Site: brandenburg
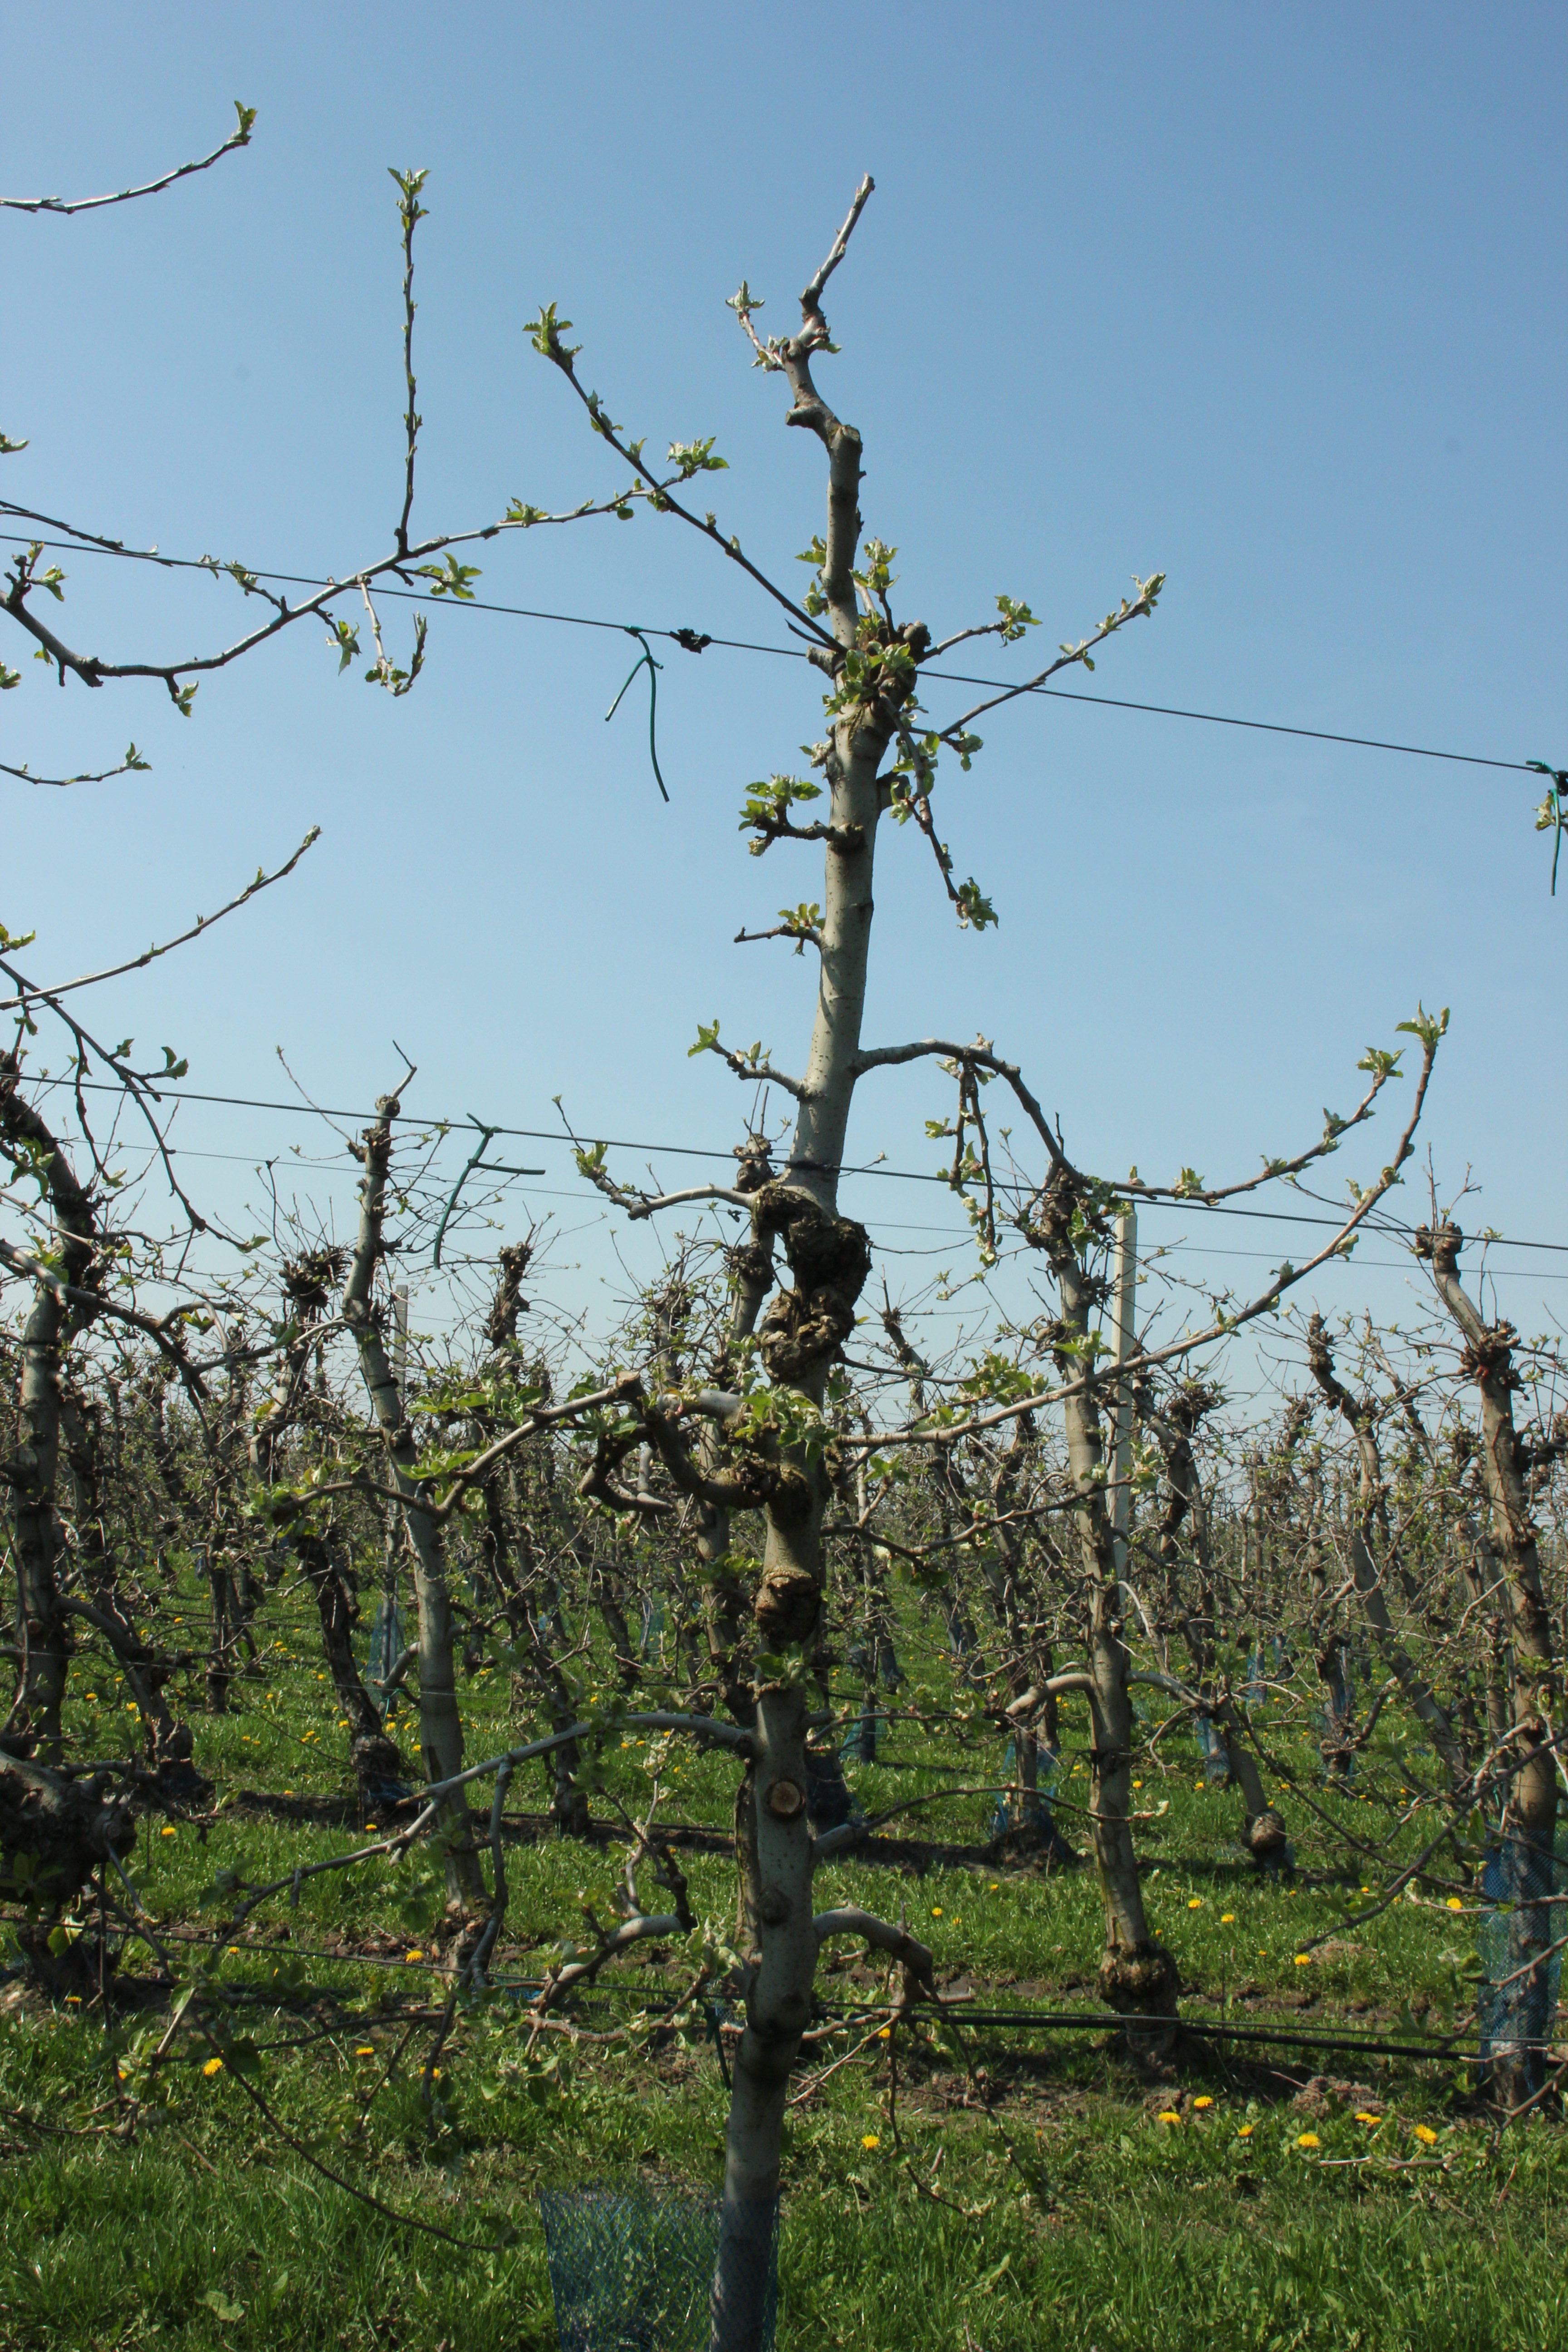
Growth stage (BBCH 56): Inflorescence emergence